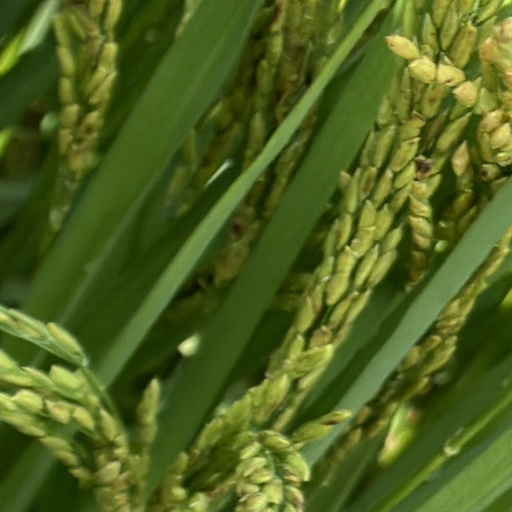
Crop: rice